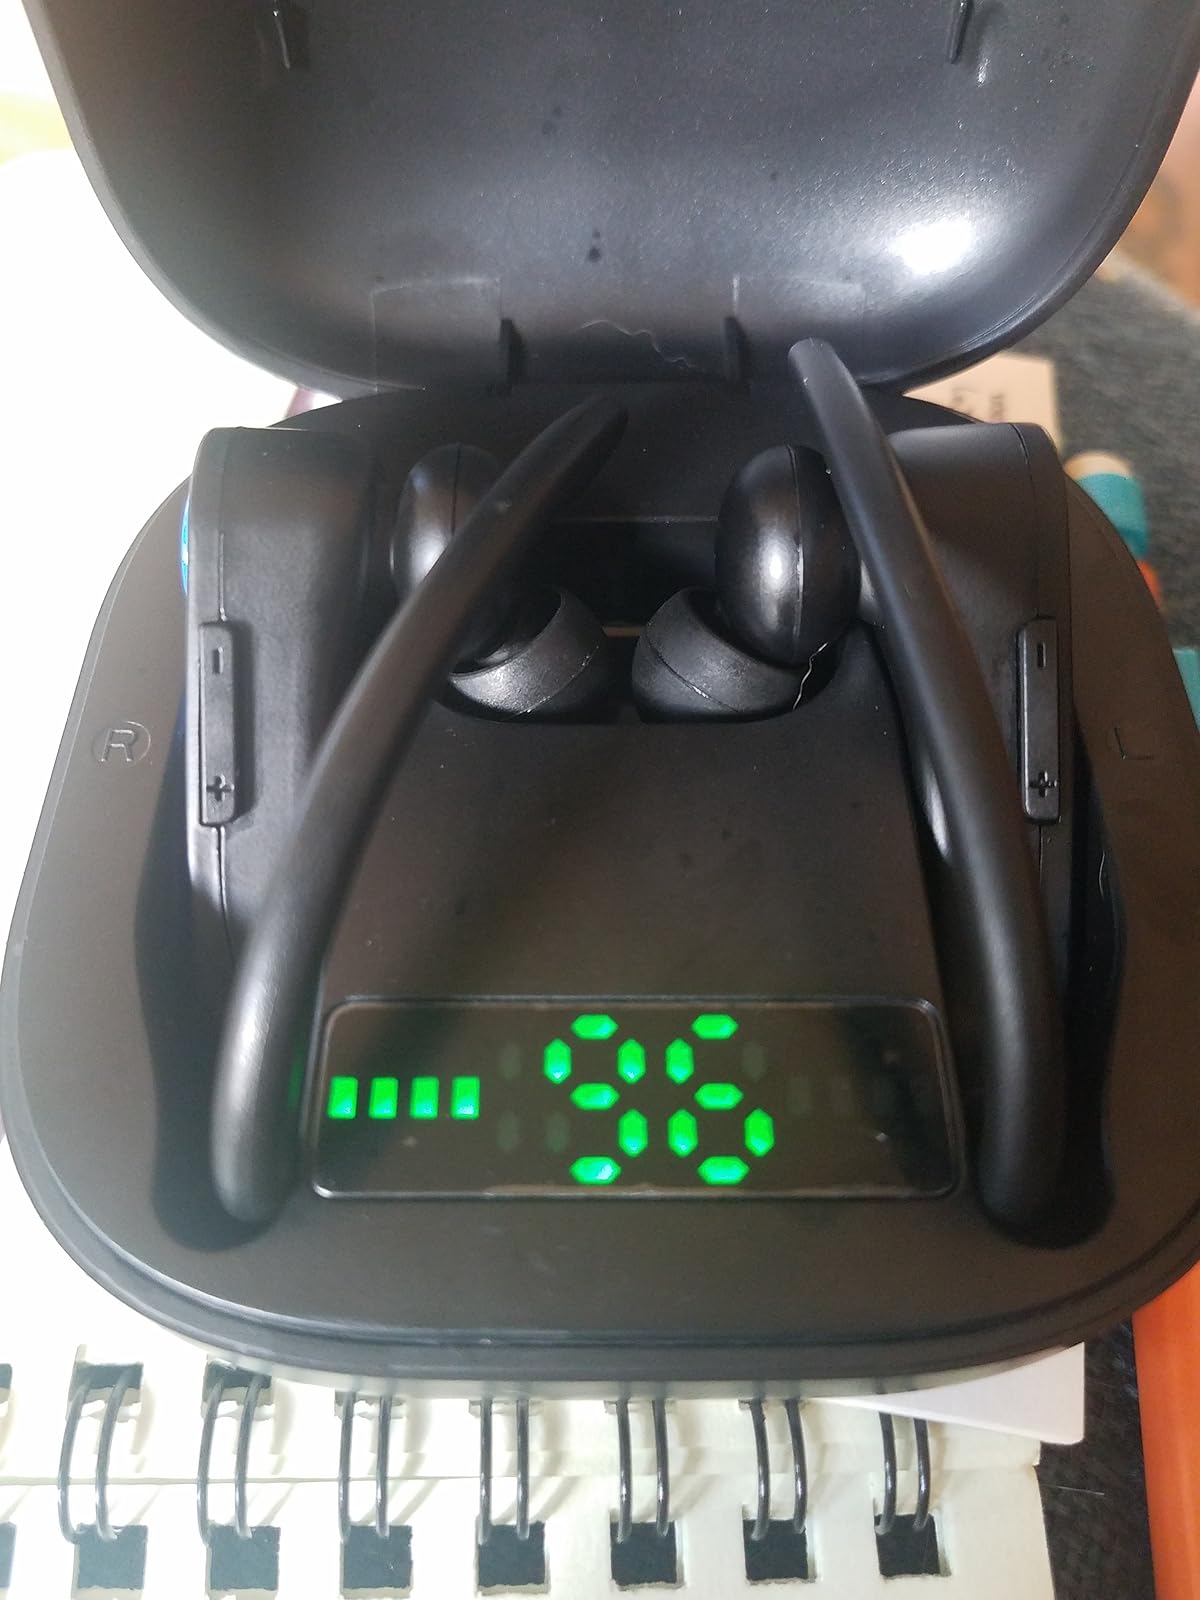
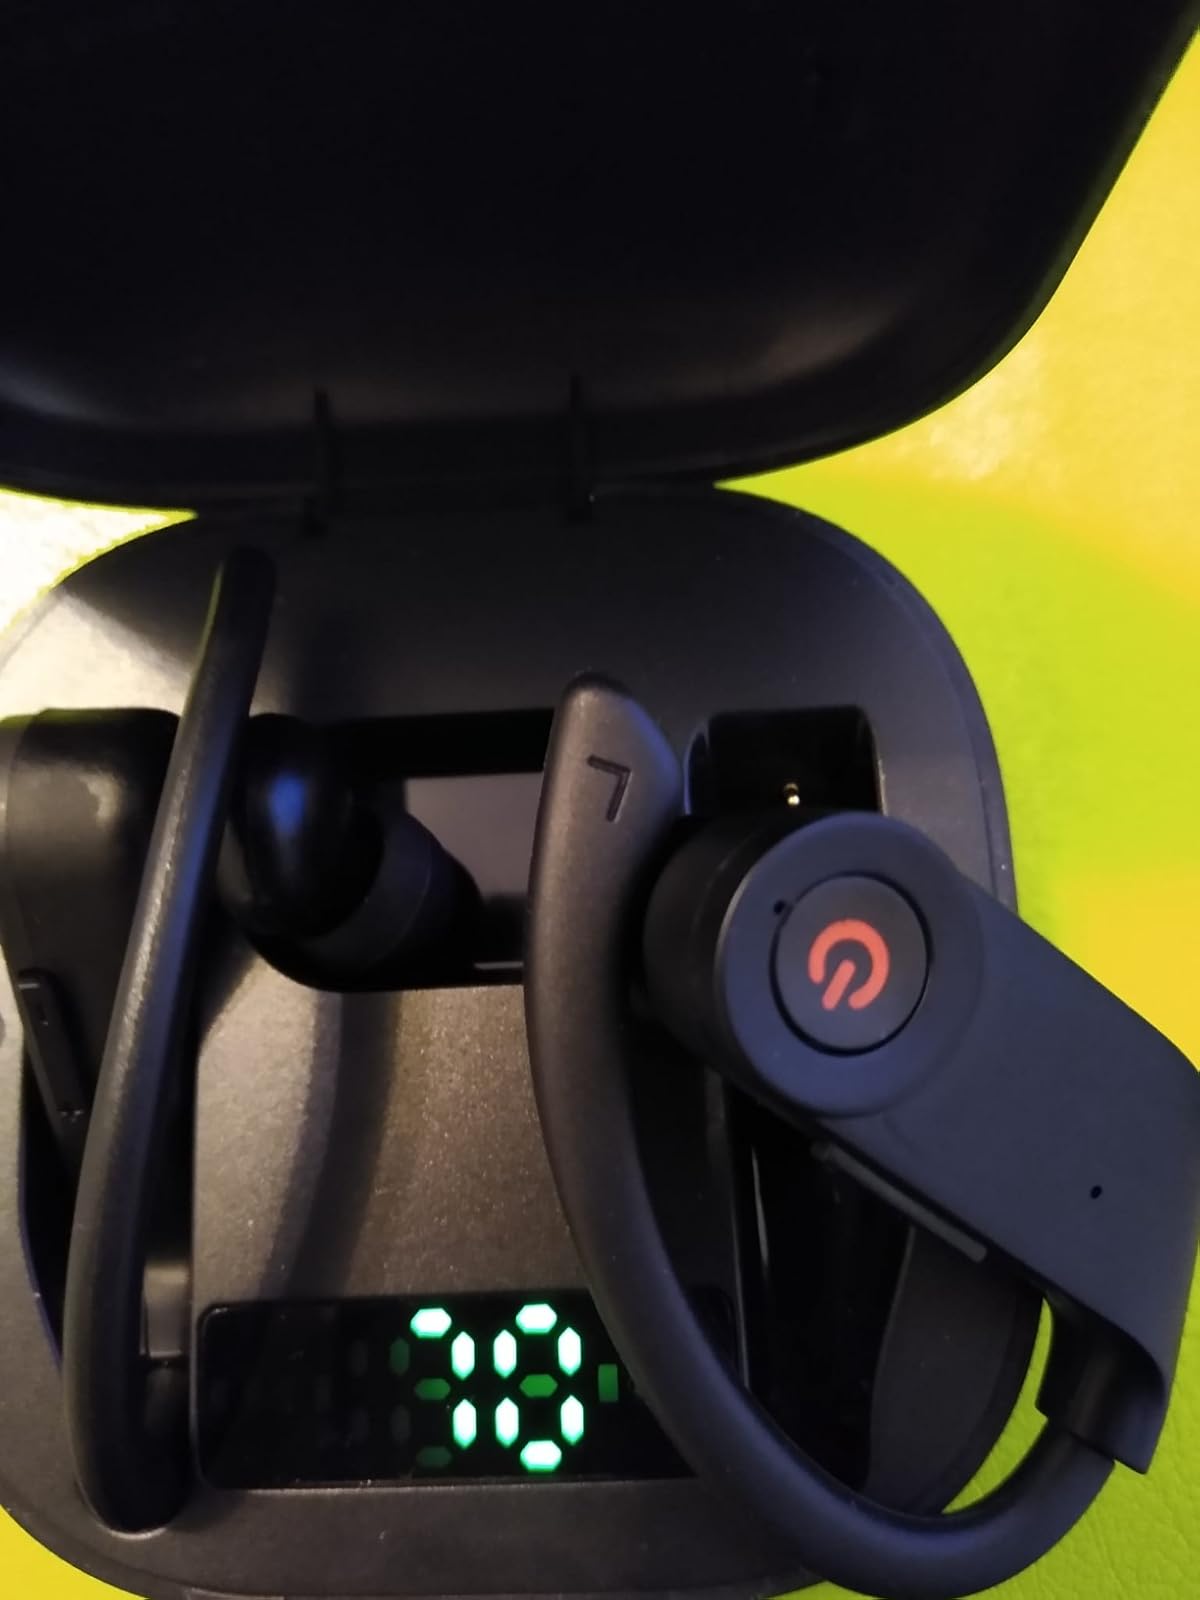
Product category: earbuds
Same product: no